Fauna of Italy

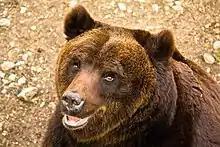
Marsican brown bear

An ecoregion is an ecologically and geographically defined area with characteristic species. Most of the Italian territory is included in the Mediterranean Basin. Important Italian terrestrial ecoregions include the Illyrian deciduous forests, the Italian sclerophyllous and semi-deciduous forests, the South Apennine mixed montane forests, the Tyrrhenian-Adriatic sclerophyllous and mixed forests, Apennine deciduous montane forests, the Dinaric Mountains mixed forests and the Po Basin mixed forests. There are also many cave systems significant for biodiversity.